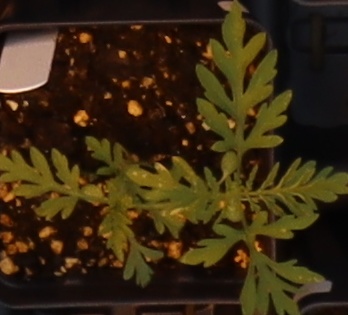
Label: Ragweed